Indo-Scythians

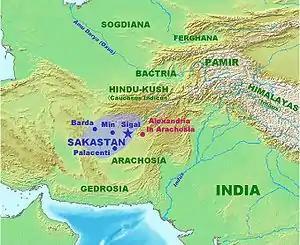
Map of Sakastan around 100 BCE

The Saka settled in regions mostly corresponding to the region of Drangiana, which was later called Sakastan or Sistan, a region of south-western Afghanistan, south-eastern Iran and extending across the borders of western Pakistan. The mixed Scythian hordes who migrated to Drangiana and the areas of Sakastan later gave rise to the Indo-Scythian Kingdom and vassal states in north and south-west India via the lower Indus valley. Beginning from Sovira, Gujarat, Rajasthan and north India, and expanding into kingdoms on the Indian mainland as well as increasing influence on other kingdoms.